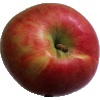
Label: Apple Crimson Snow 1